Marshall L. Shepard

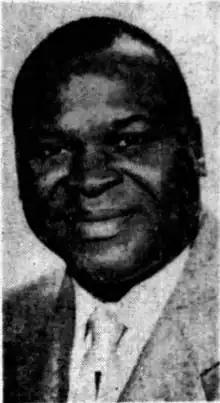
Marshall L. Shepard

Marshall Lorenzo Shepard, Sr. (July 10, 1899 – February 21, 1967) was an American Christian clergyman and politician. Affiliated with the Democratic Party, his political career was focused in the city of Philadelphia.